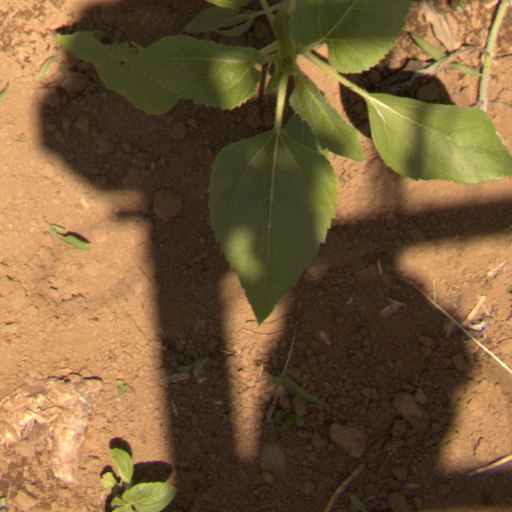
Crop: Jerusalem artichoke